Luís Gama

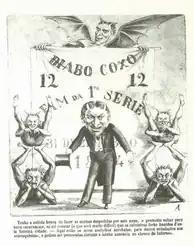

He builds, from the elements of white culture, the antithesis to the culture and civilization of the blacks, filling them with elements of traditional poetry; thus, he contrasts the "Guinea muse" to the Greco-Roman muses; the dark granite to the white marble; the marimba and the cabaço to the lyre and the flute: